Hoffmannseggia tenella

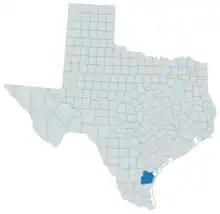
Range of Hoffmannseggia tenella

Hoffmannseggia tenella is a rare species of flowering plant in the legume family known by the common name slender rushpea. It is endemic to Texas, where it is known from only two counties. It persists in small remnants of its gulf coastal prairie habitat. It is a federally listed endangered species of the United States.